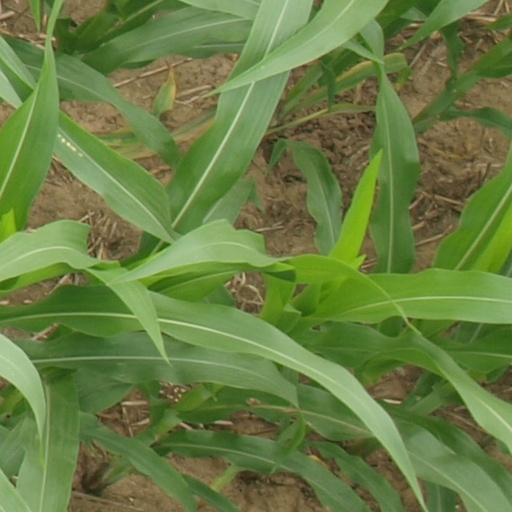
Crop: maize; corn